Jean-Claude St-André

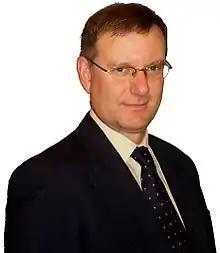
Jean-Claude St-André

Jean-Claude St-André (born September 27, 1962) is a Quebec provincial politician and was the Member of the National Assembly of Quebec representing L'Assomption for the Parti Québécois.